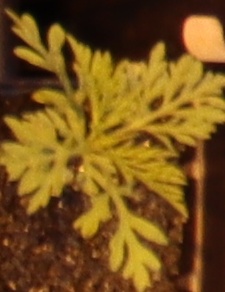
Label: Ragweed